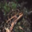
Label: frog